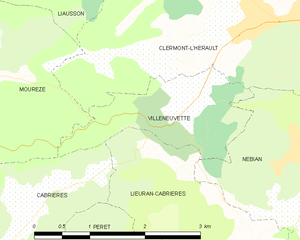
Carte de la commune française de code INSEE 34338 - Villeneuvette
Villeneuvette est une commune française située dans le département de l'Hérault, en région Occitanie. Sa manufacture de draps puis d'uniformes militaires à partir de 1803, y est implantée depuis le XVIIᵉ siècle et son histoire se confond avec celle de la commune. Créée en 1673 sous Louis XIV, la manufacture de Villeneuvette est déclarée manufacture royale en 1677 par Colbert.